Question: What is in the photo?
Tambaya: Mene a jikin hoton?
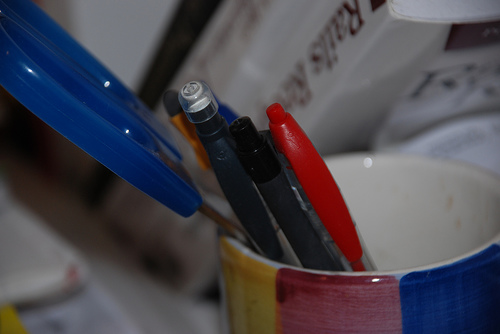
Answer: Pens.
Amsa: Alƙaluma.